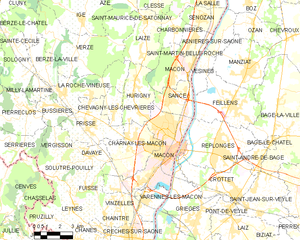
Carte des communes françaises